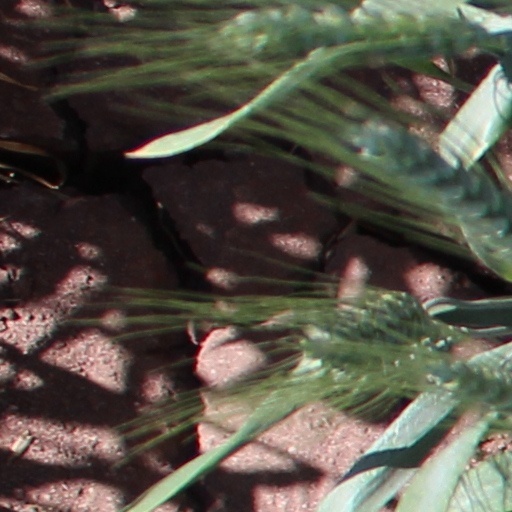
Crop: wheat